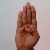
The image shows a hand gesture representing the letter 'B' in Indian Sign Language.